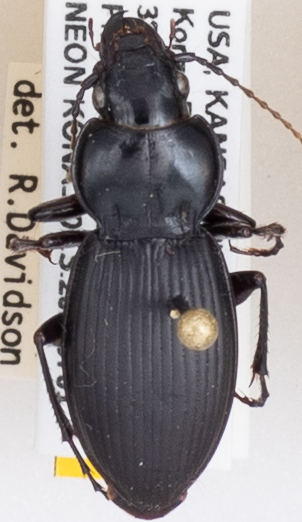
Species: Cyclotrachelus sodalis colossus
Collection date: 2020-07-01
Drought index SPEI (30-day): -0.674
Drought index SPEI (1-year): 0.786
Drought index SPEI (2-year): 1.85